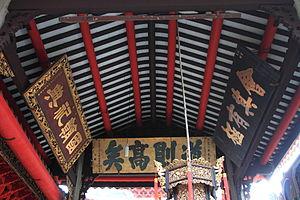
Le Temple ancestral, qui rend grâce à l'Empereur du Nord, un dieu Taoïste, parmi des autres déité[e]s, est un temple situé à Foshan, Guangdong, Chine.